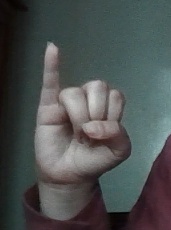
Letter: meem